Henry Wells

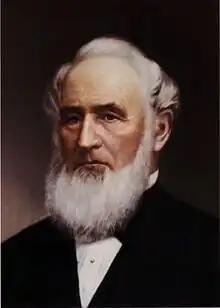

Henry Wells (December 12, 1805 – December 10, 1878) was an American businessman important in the history of both the American Express Company and Wells Fargo & Company. Wells worked as a freight agent before joining the express business. His companies, which were the predecessors of American Express and Wells Fargo, competed with the United States Post Office by carrying mail at less than the government rate. In higher education, Wells was the founder of Wells College in Aurora, New York.